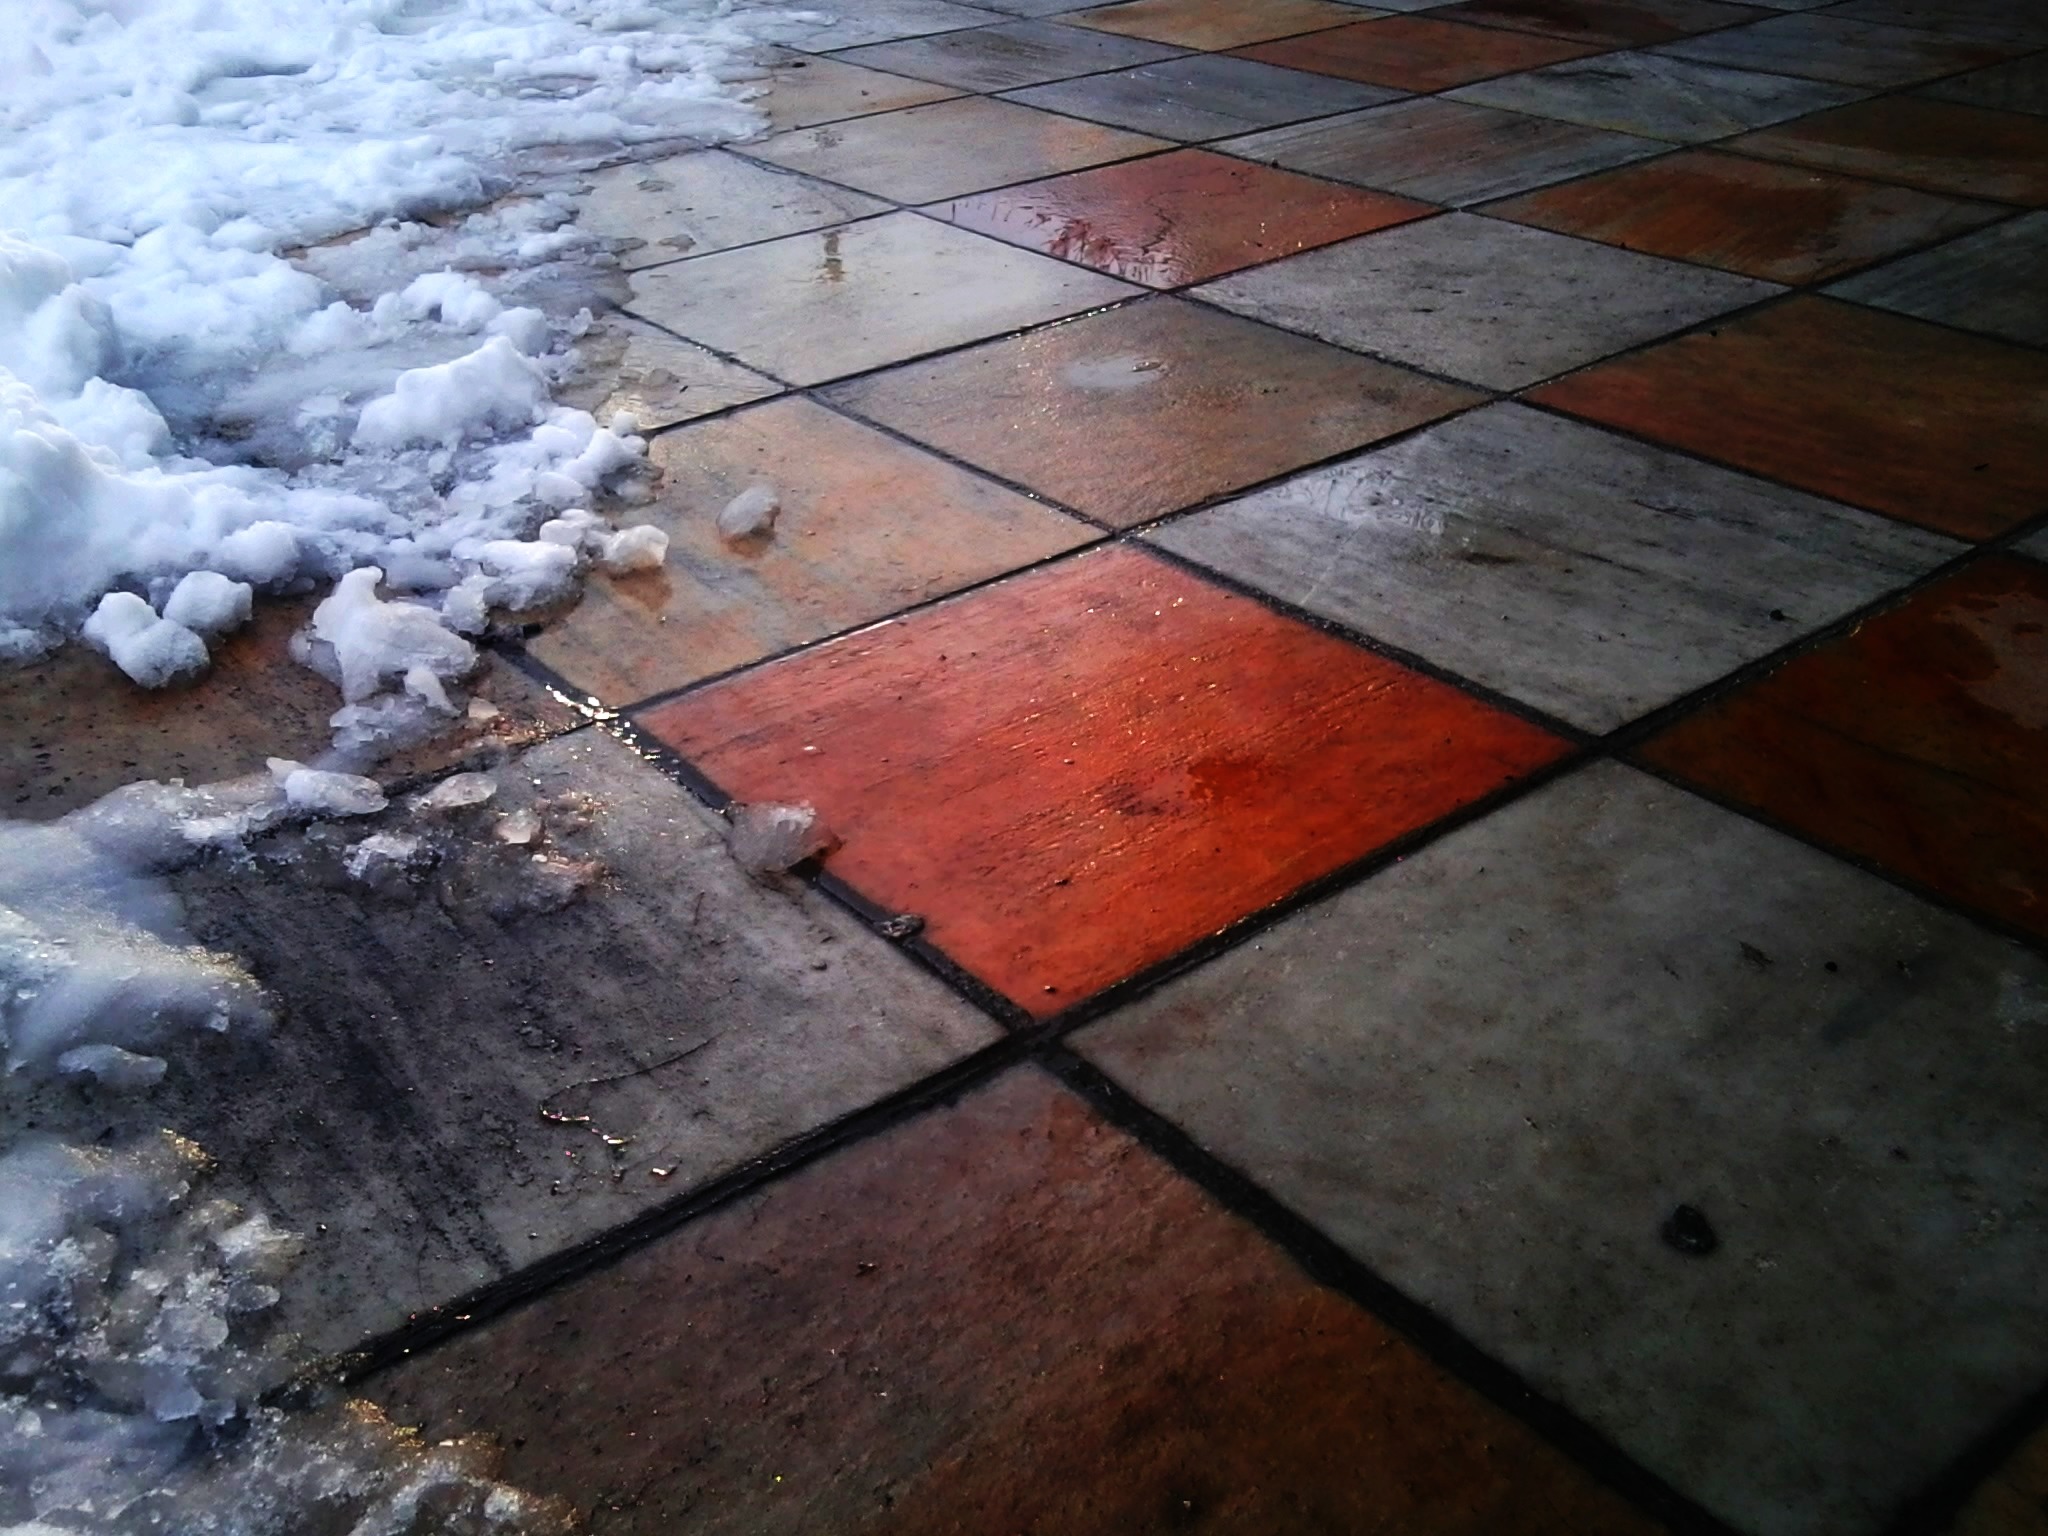
snow, ground, floor, asphalt, pattern, color, soil, tile, colorful, tiles, flooring, road surface